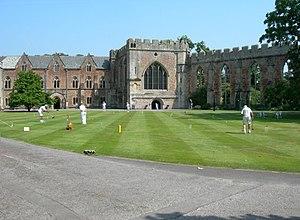
Cette liste des musées du Somerset, Angleterre contient des musées qui sont définis dans ce contexte comme des institutions qui recueillent et soignent des objets d'intérêt culturel, artistique, scientifique ou historique. leurs collections ou expositions connexes disponibles pour la consultation publique. Sont également inclus les galeries d'art à but non lucratif et les galeries d'art universitaires. Les musées virtuels ne sont pas inclus.